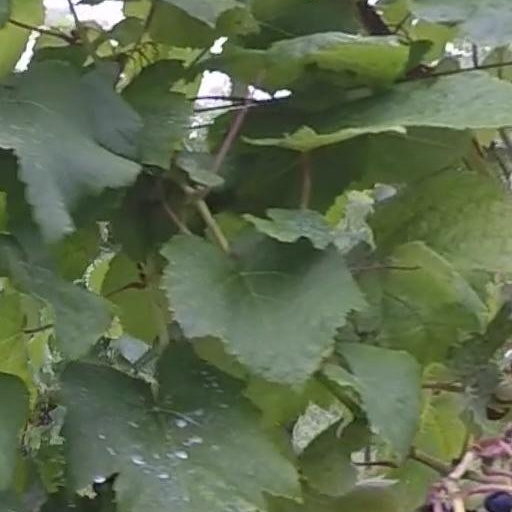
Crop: grape